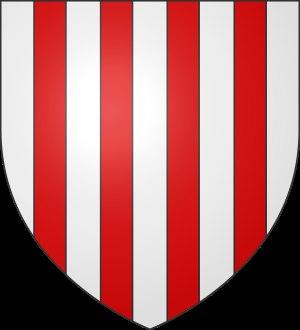
La Maison de Sévérac est une famille française noble d'extraction, originaire du château de Sévérac à Sévérac dans le Rouergue, qui s'est fondue au XVIᵉ siècle dans la famille de Caylus.
Gui V de Sévérac ou de Caylus-Sévérac, seigneur de Sévérac, est un chevalier croisé du Rouergue.